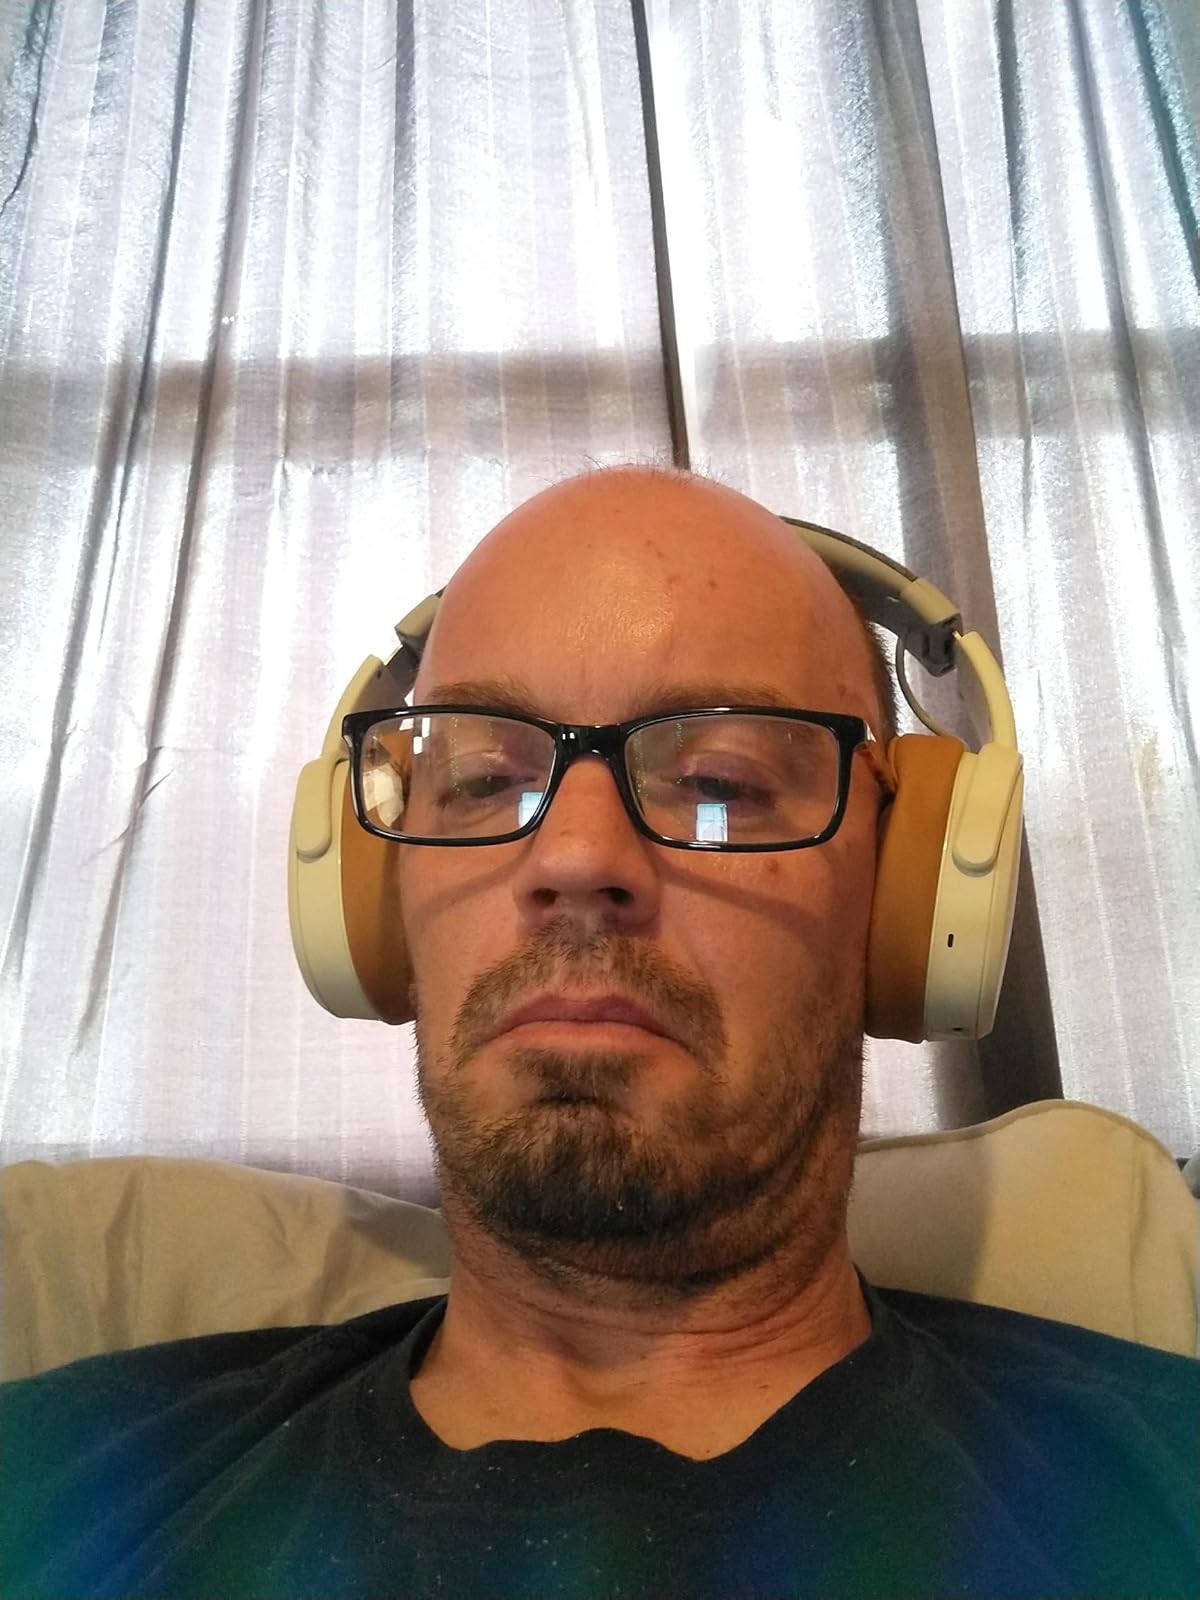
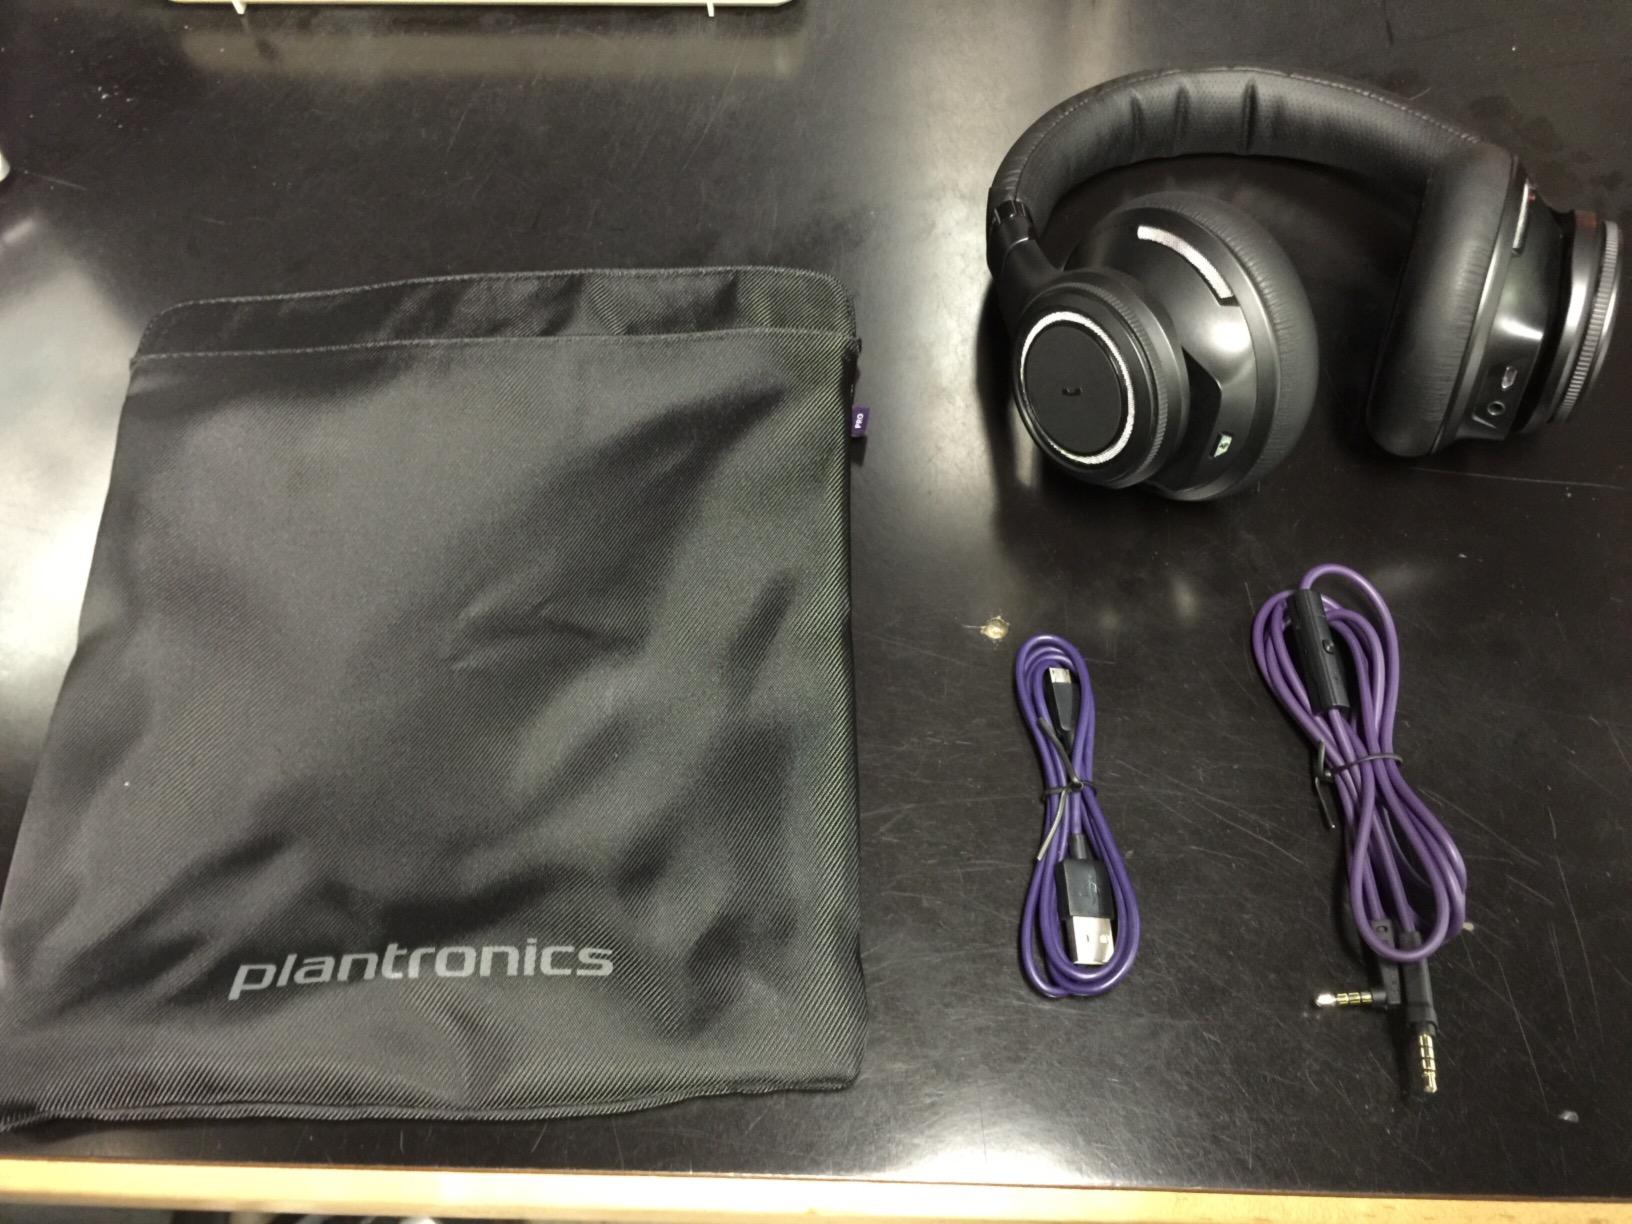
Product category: headphones
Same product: no